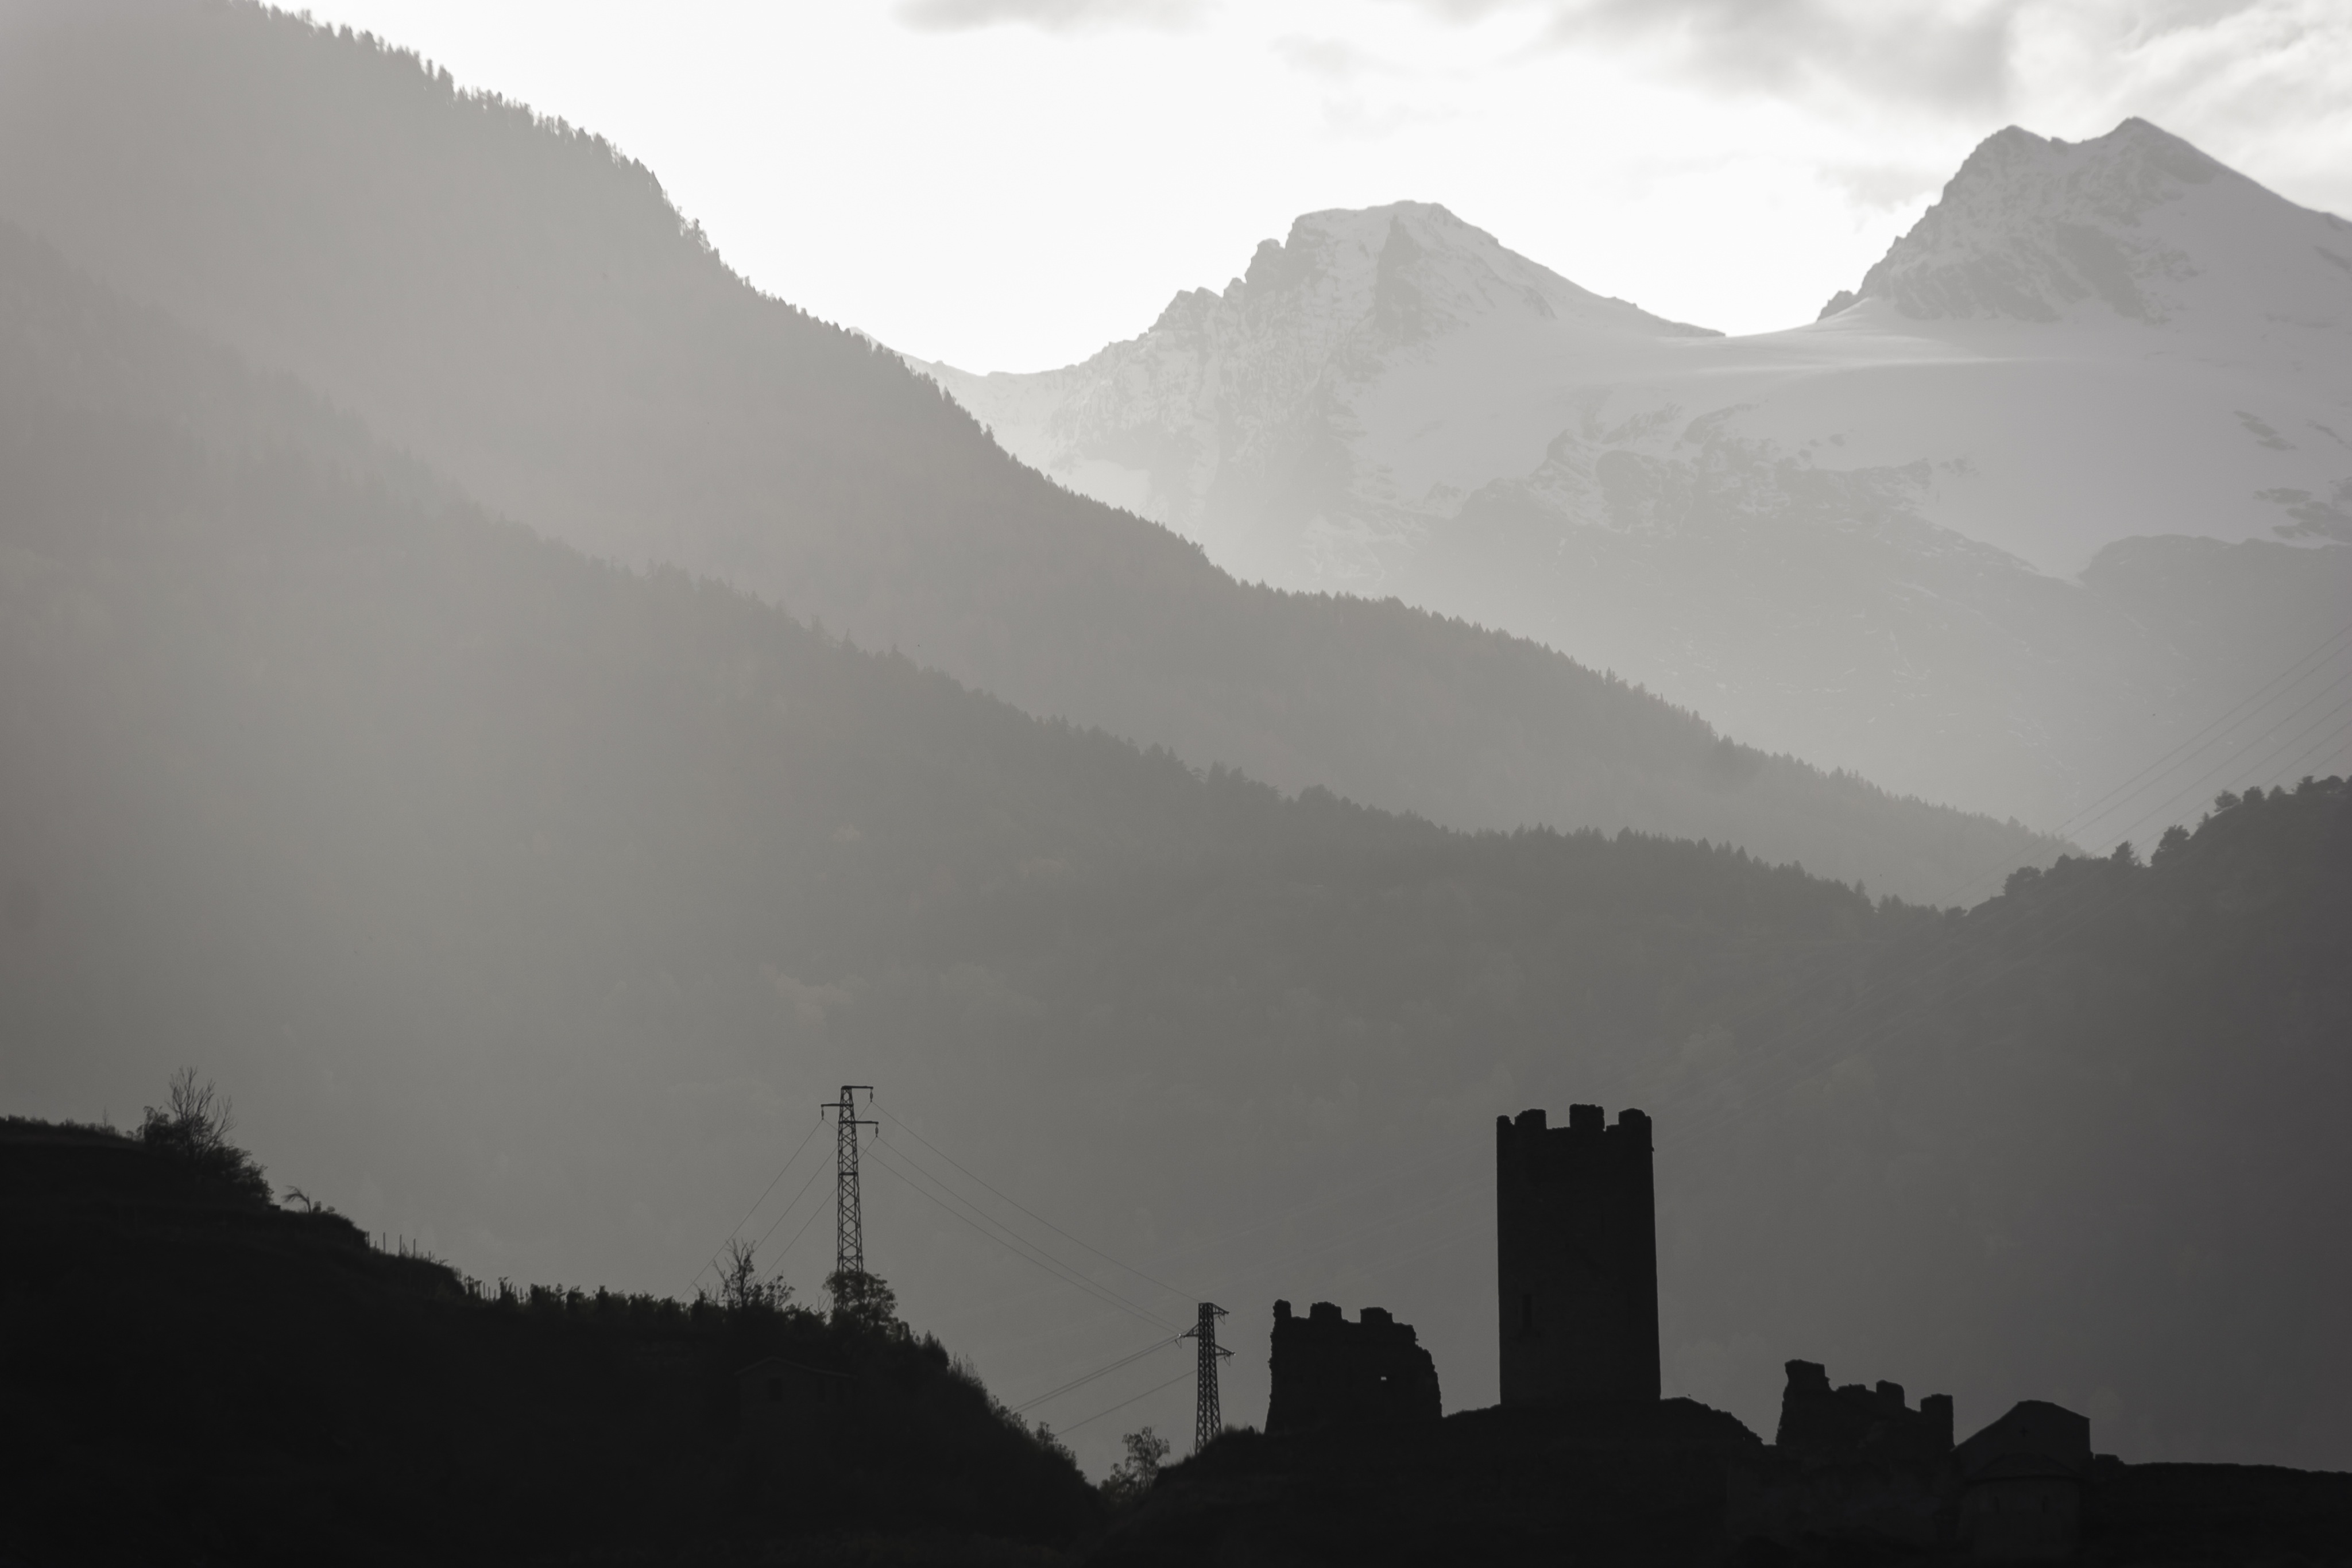
horizon, mountain, cloud, fog, sunrise, mist, morning, hill, dawn, mountain range, dusk, evening, weather, haze, castle, summit, geographical feature, atmospheric phenomenon, atmosphere of earth, mountainous landforms